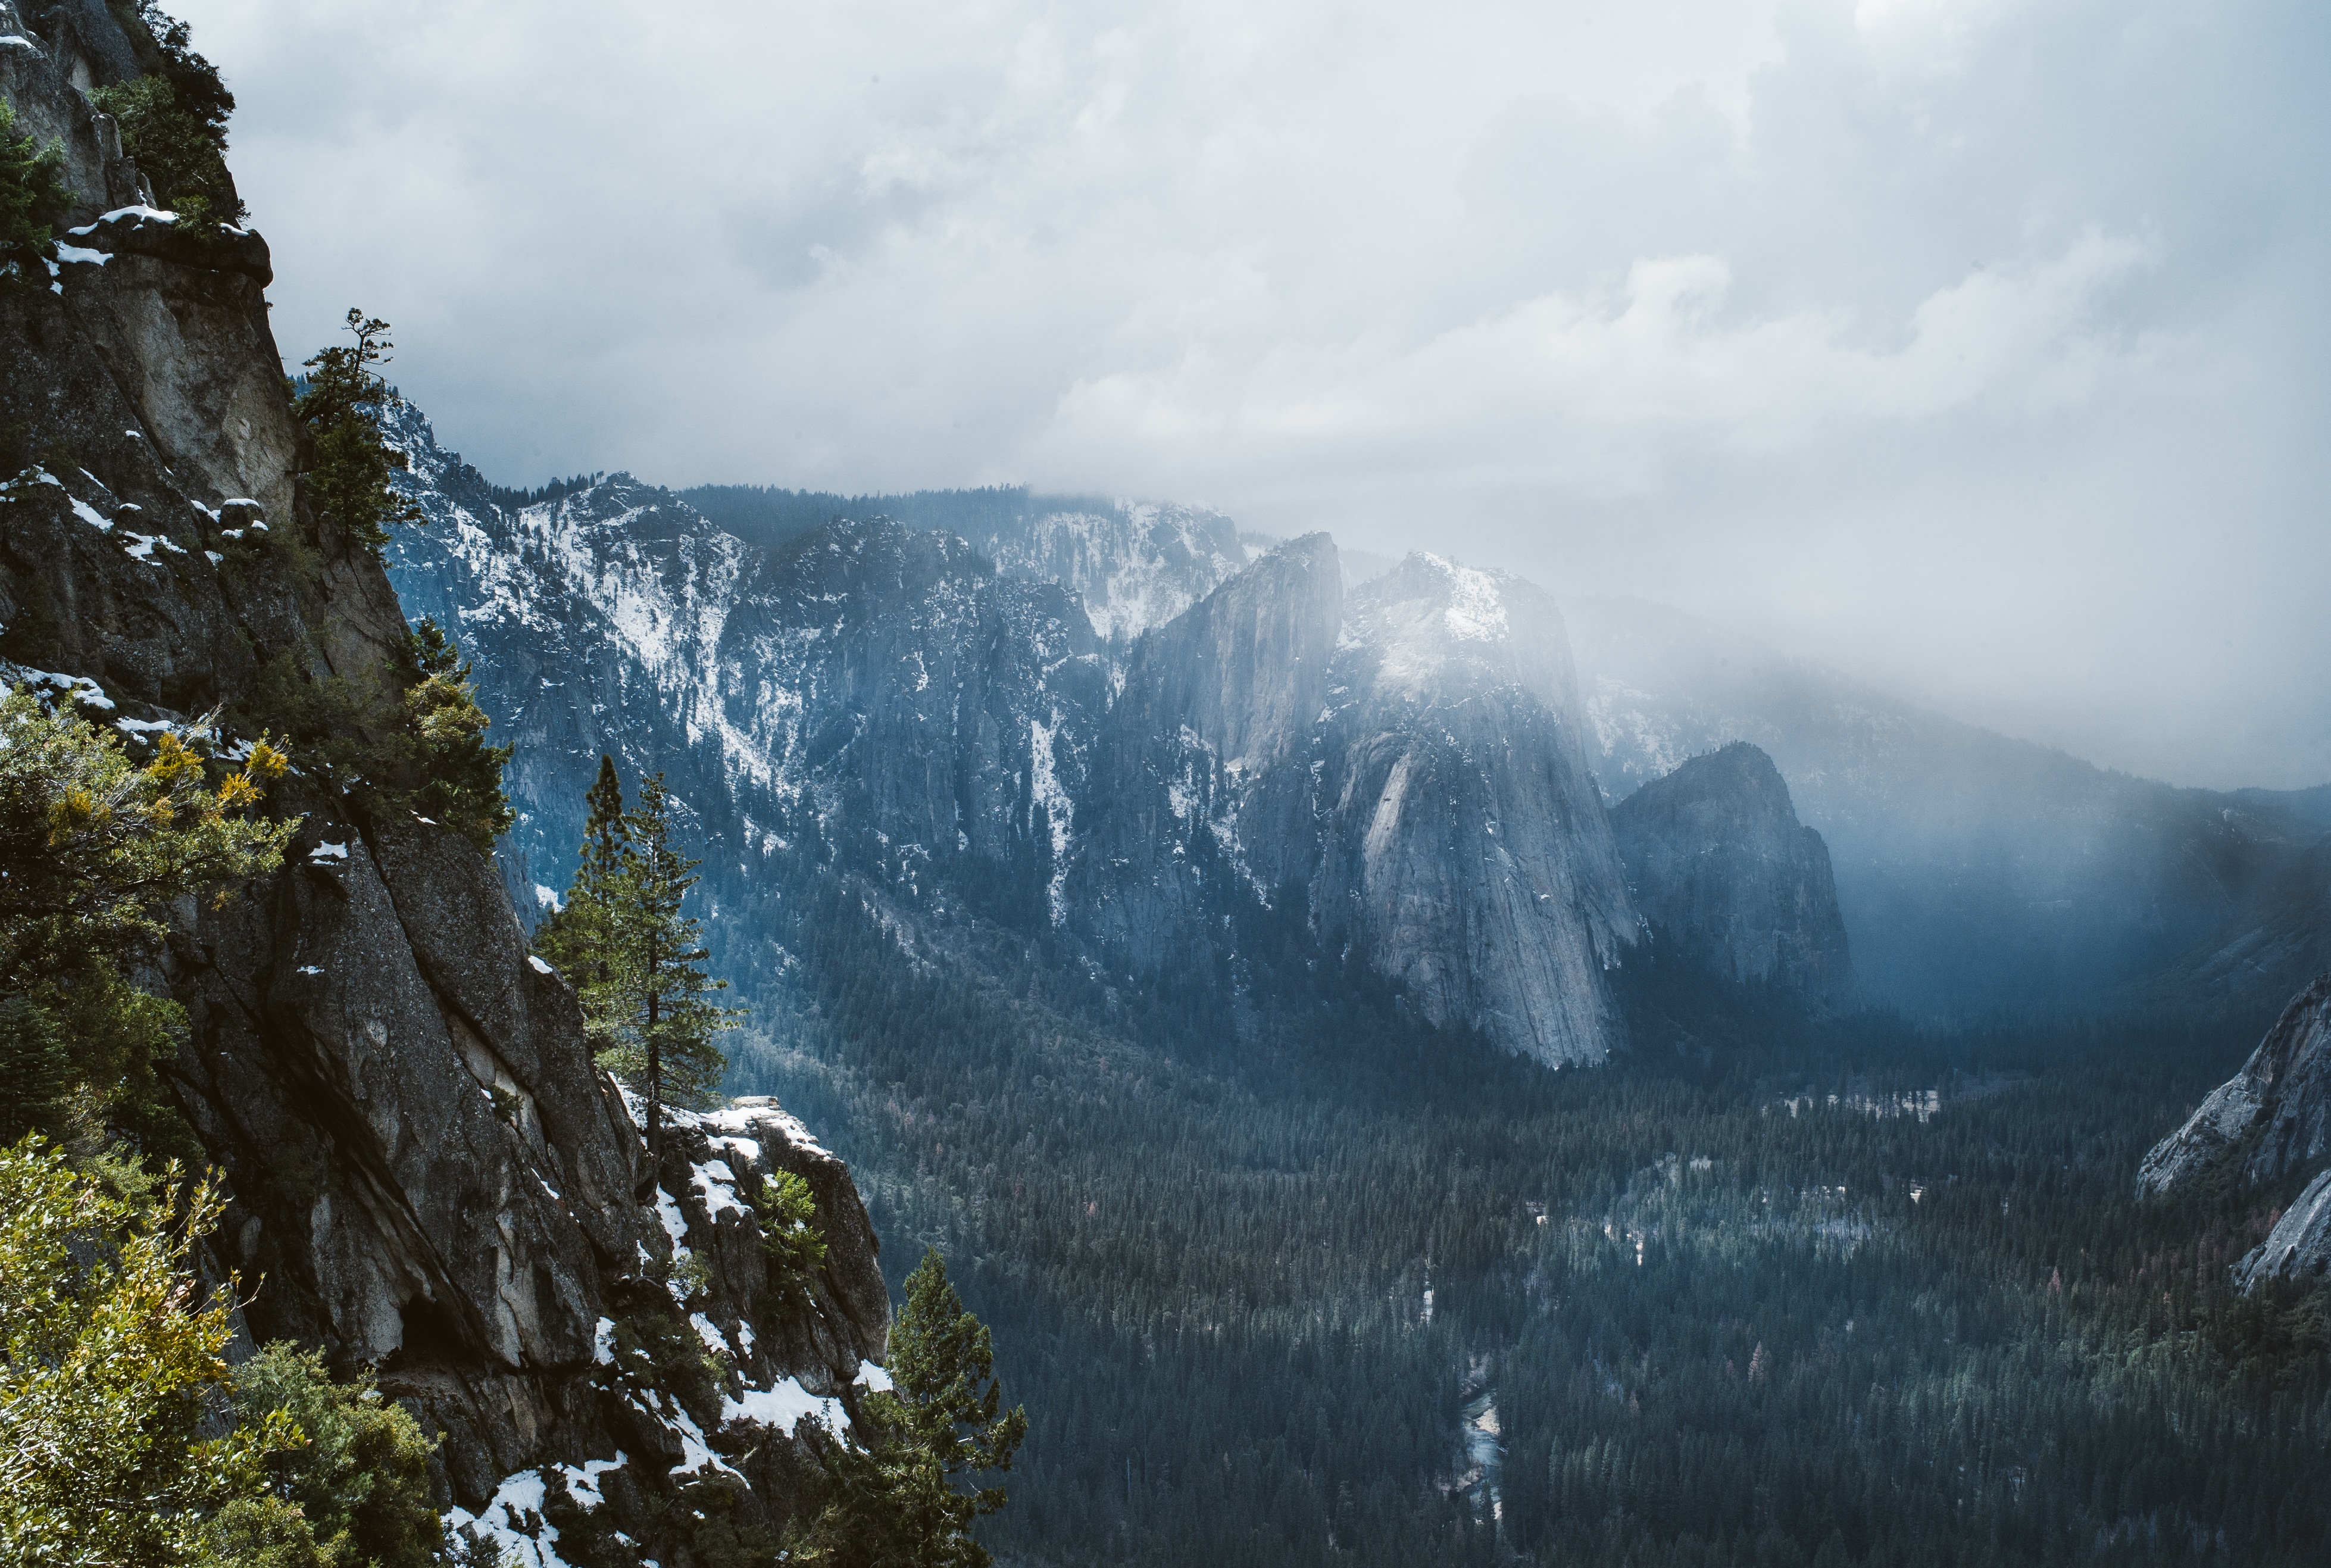
landscape, tree, nature, forest, outdoor, rock, wilderness, mountain, snow, cloud, sky, hiking, adventure, backpack, view, river, valley, mountain range, summer, vacation, travel, yosemite, scenic, hike, natural, park, weather, usa, landmark, fjord, tourism, california, ridge, national, alps, landform, mountain pass, geographical feature, atmospheric phenomenon, mountainous landforms